Sebastiaen Vrancx

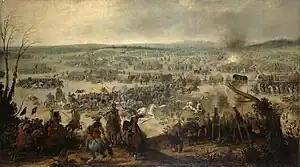
"Battle of Vimpfen on 6 May 1622"

Sebastiaen Vrancx was probably the first artist in the Northern or Southern Netherlands who created depictions of battle scenes. His experience as an officer and captain of the Antwerp civil militia may have played a role in his interest in developing this genre. Approximately half of his known works are devoted to military scenes.